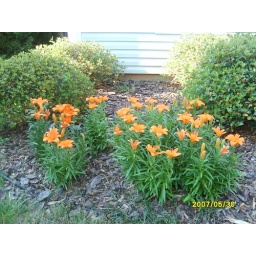
&amp;lt;this is a part of the flower bed in my yard.